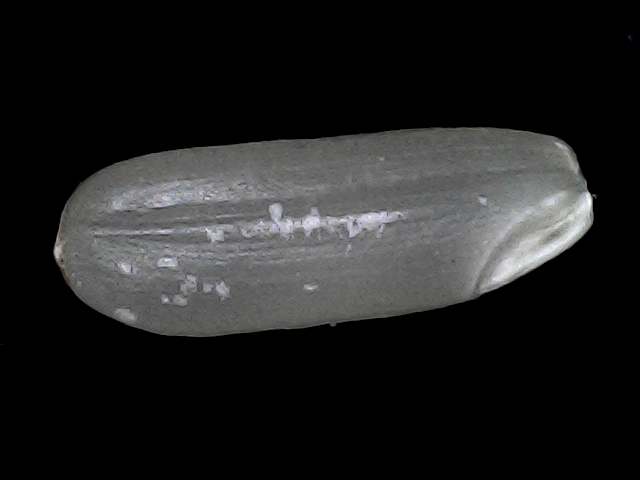
Rice variety: BD30